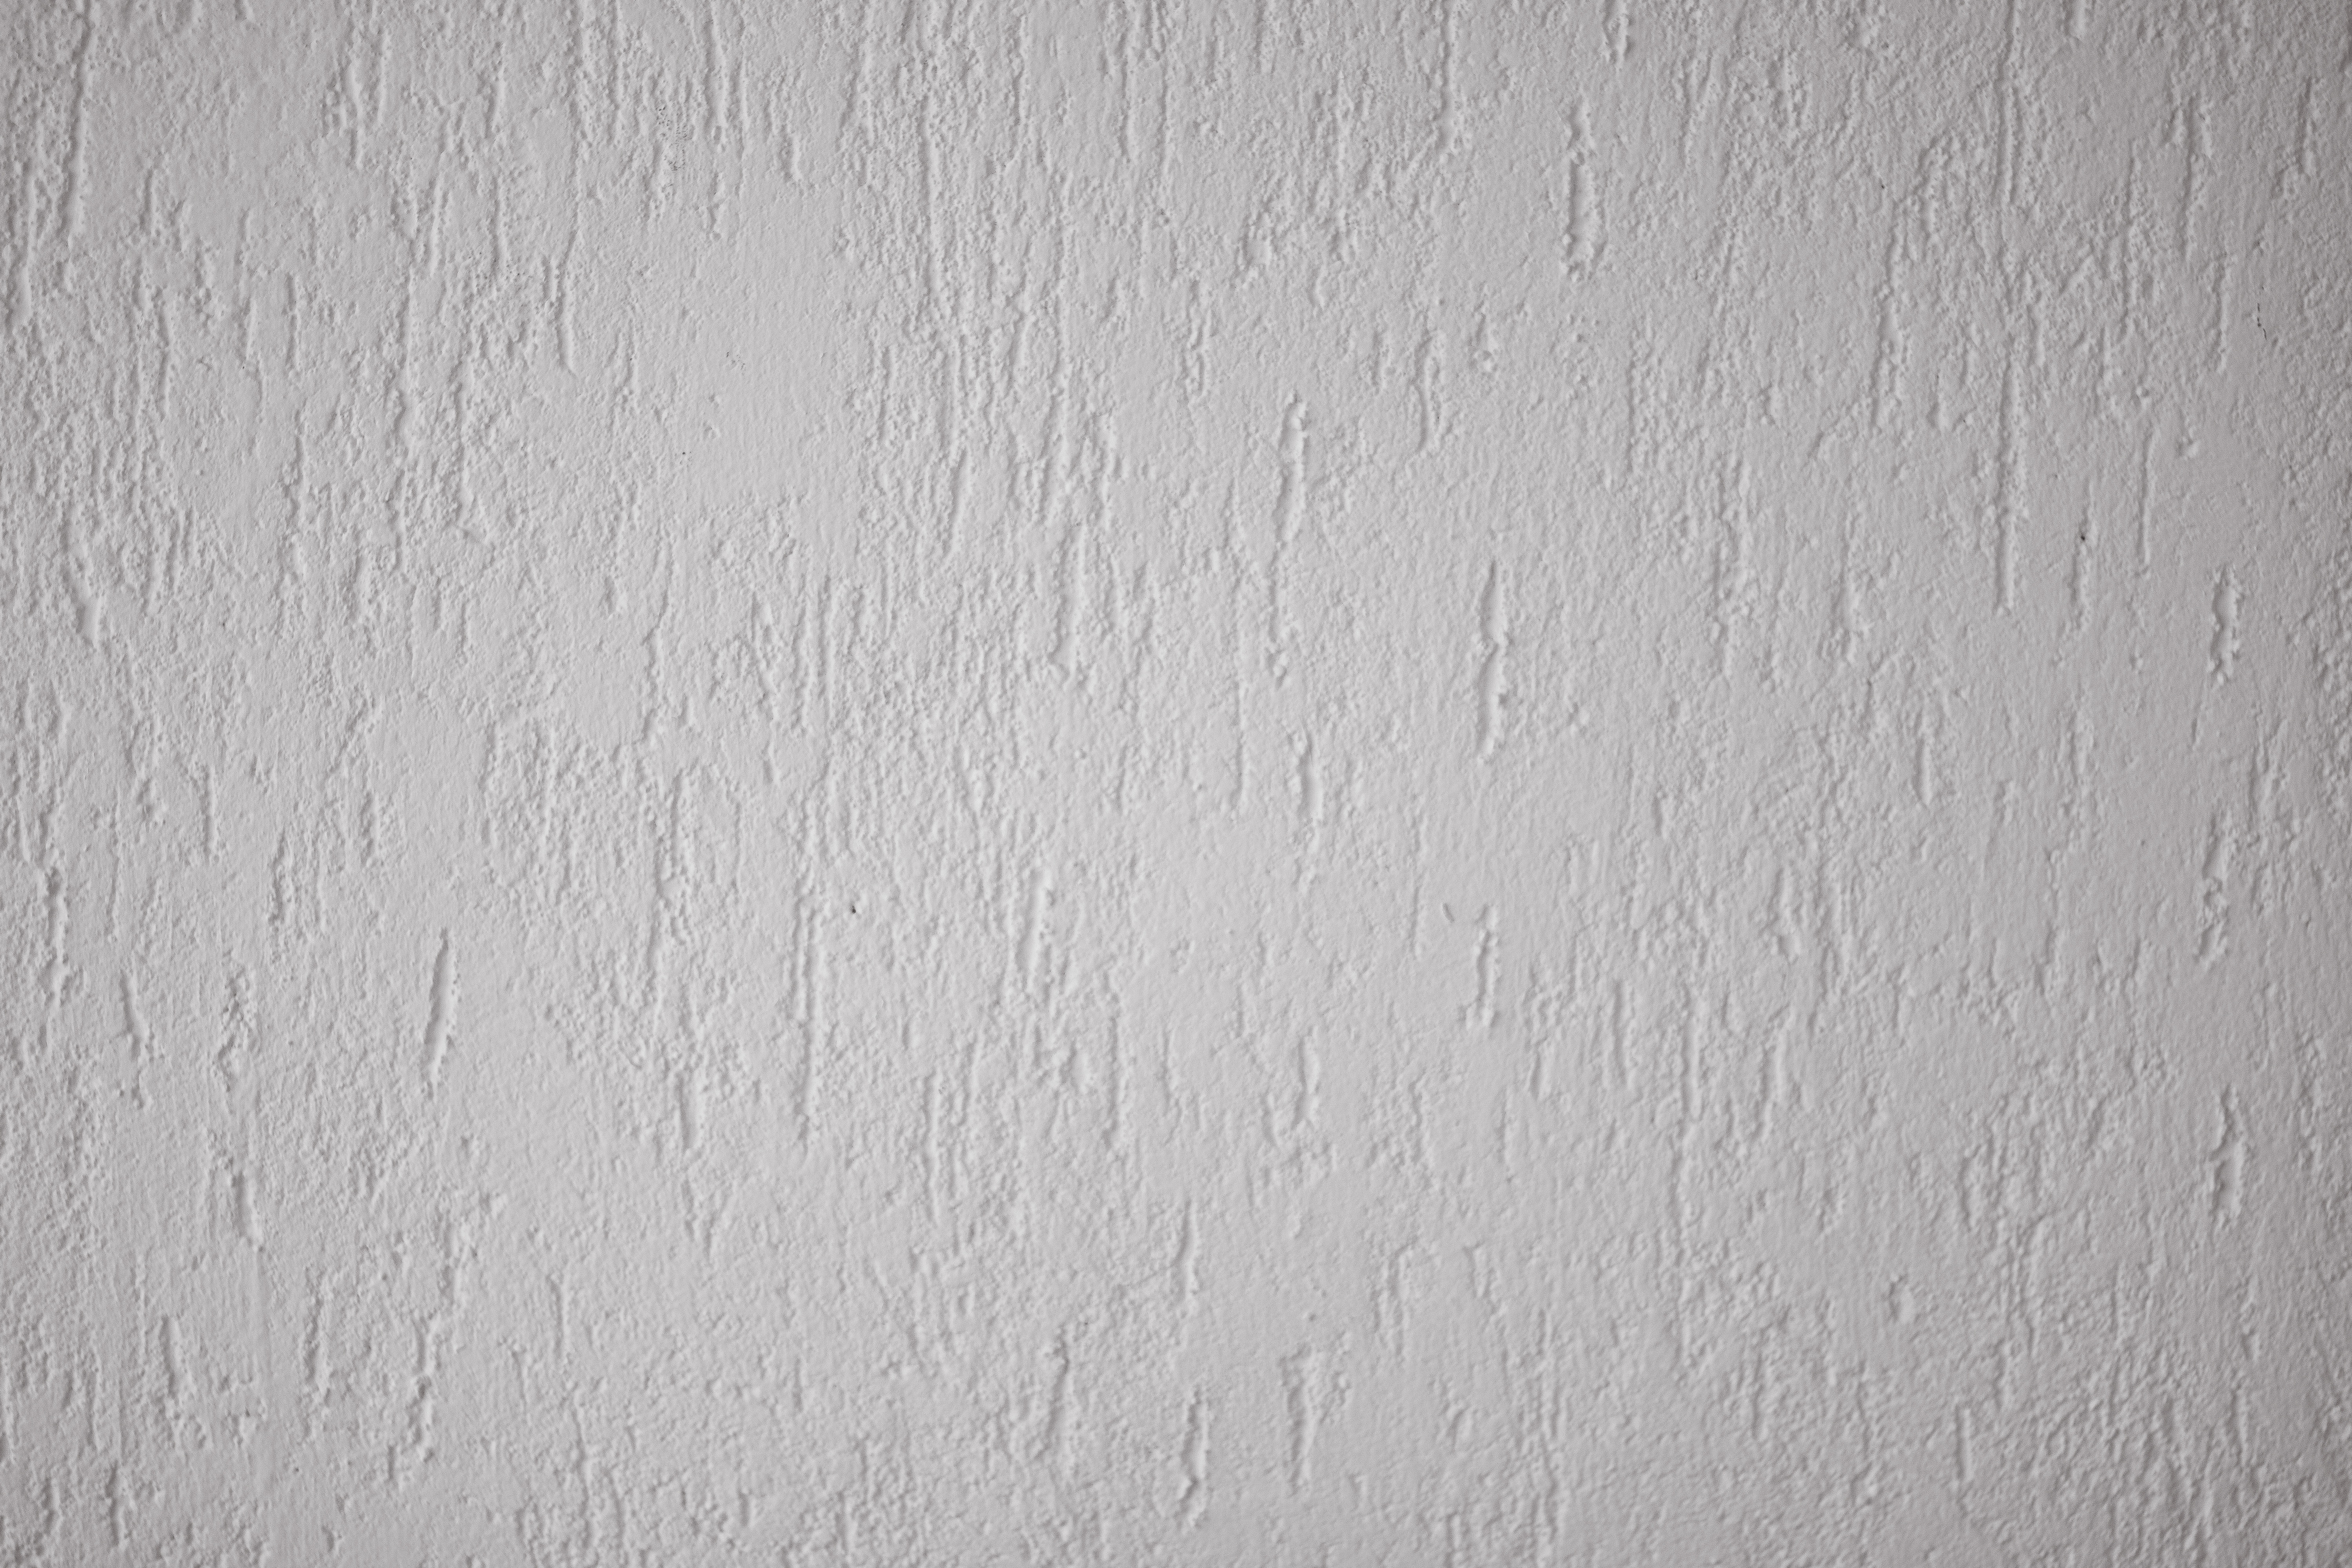
wood, white, texture, floor, wall, ceiling, line, oyster, tile, material, grey, background, wallpaper, molding, plaster, flooring, wood flooring, oyster colored, background texture, grey texture, laminate flooring